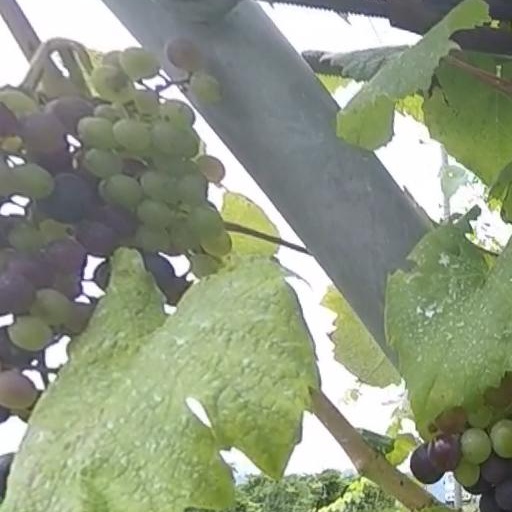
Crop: grape